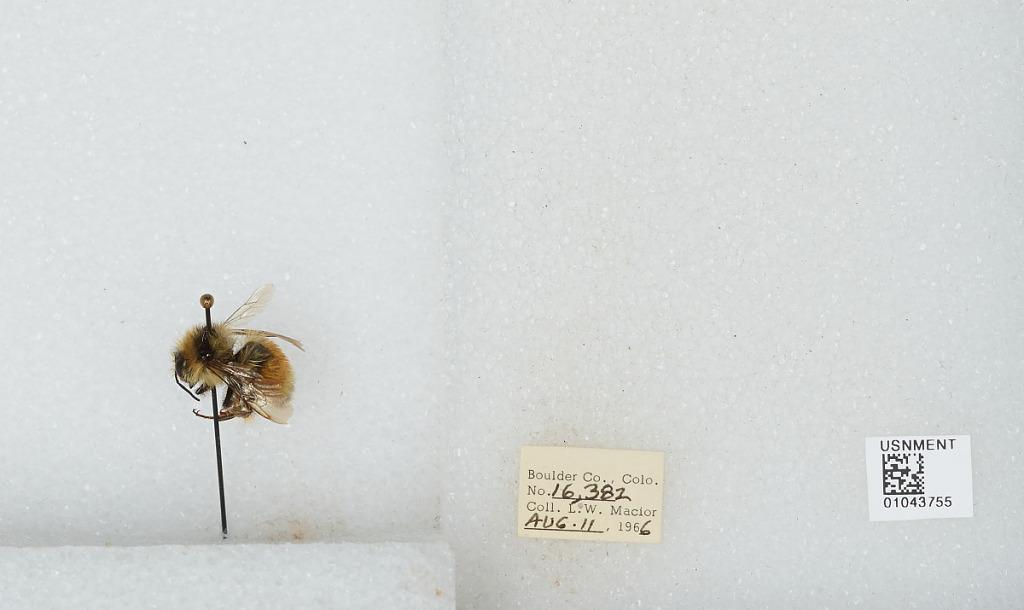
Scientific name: Bombus (Pyrobombus) bifarius Cresson
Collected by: L. Macior
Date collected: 1966-8-11
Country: United States
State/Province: Colorado
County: Boulder
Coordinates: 40.0017, -105.308